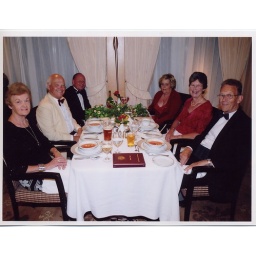
Tony,Peggy and us on our table on Braemar in the Caribbean Apr 08. The two next to the window are unknown.